Fuad I of Egypt

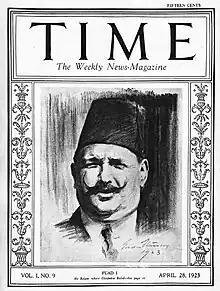
King Fuad I of Egypt on the ninth cover of "Time" magazine (28 April 1923)

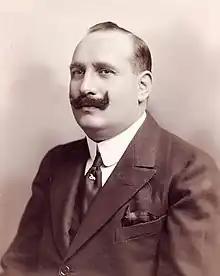
Prince Ahmed Fuad (later Fuad I),

The 1923 Constitution granted Fuad vast powers. He made frequent use of his right to dissolve Parliament. During his reign, cabinets were dismissed at royal will, and parliaments never lasted for their full four-year term but were dissolved by decree.